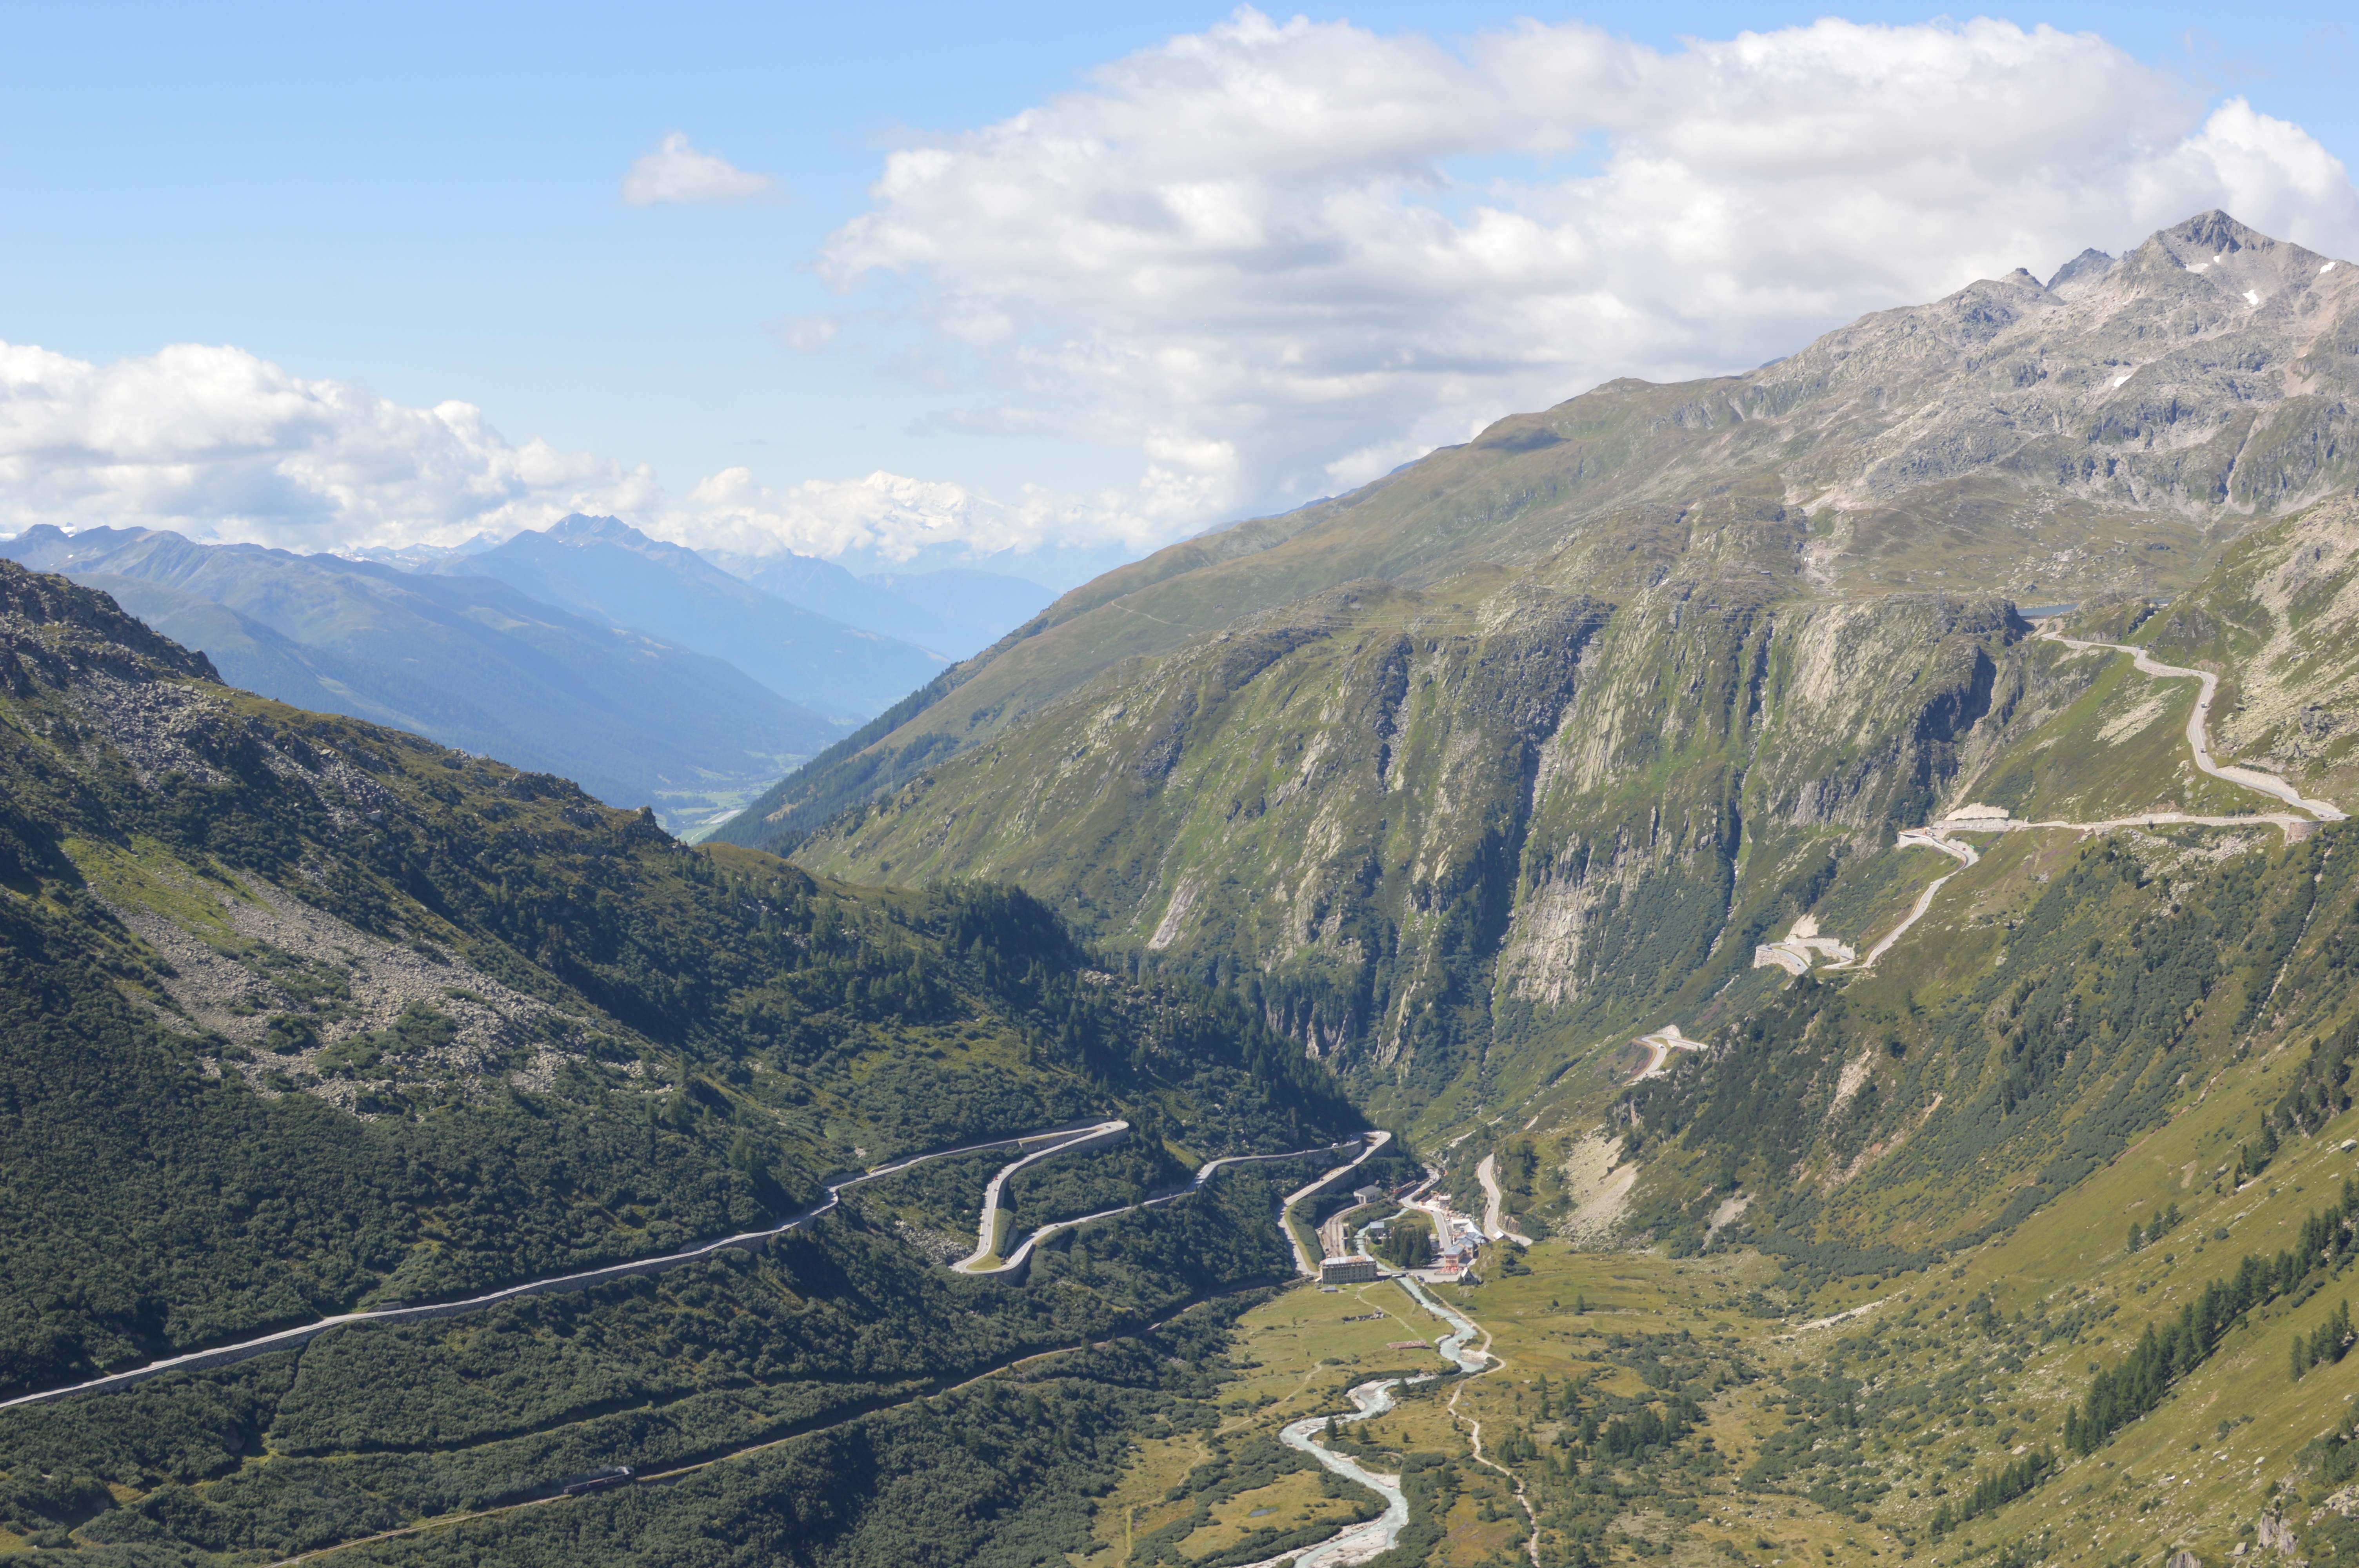
landscape, walking, mountain, hill, lake, valley, mountain range, fjord, reservoir, highland, ridge, mountains, alps, swiss, plateau, switzerland, fell, loch, landform, aerial photography, furka pass, mountain pass, geographical feature, mountainous landforms